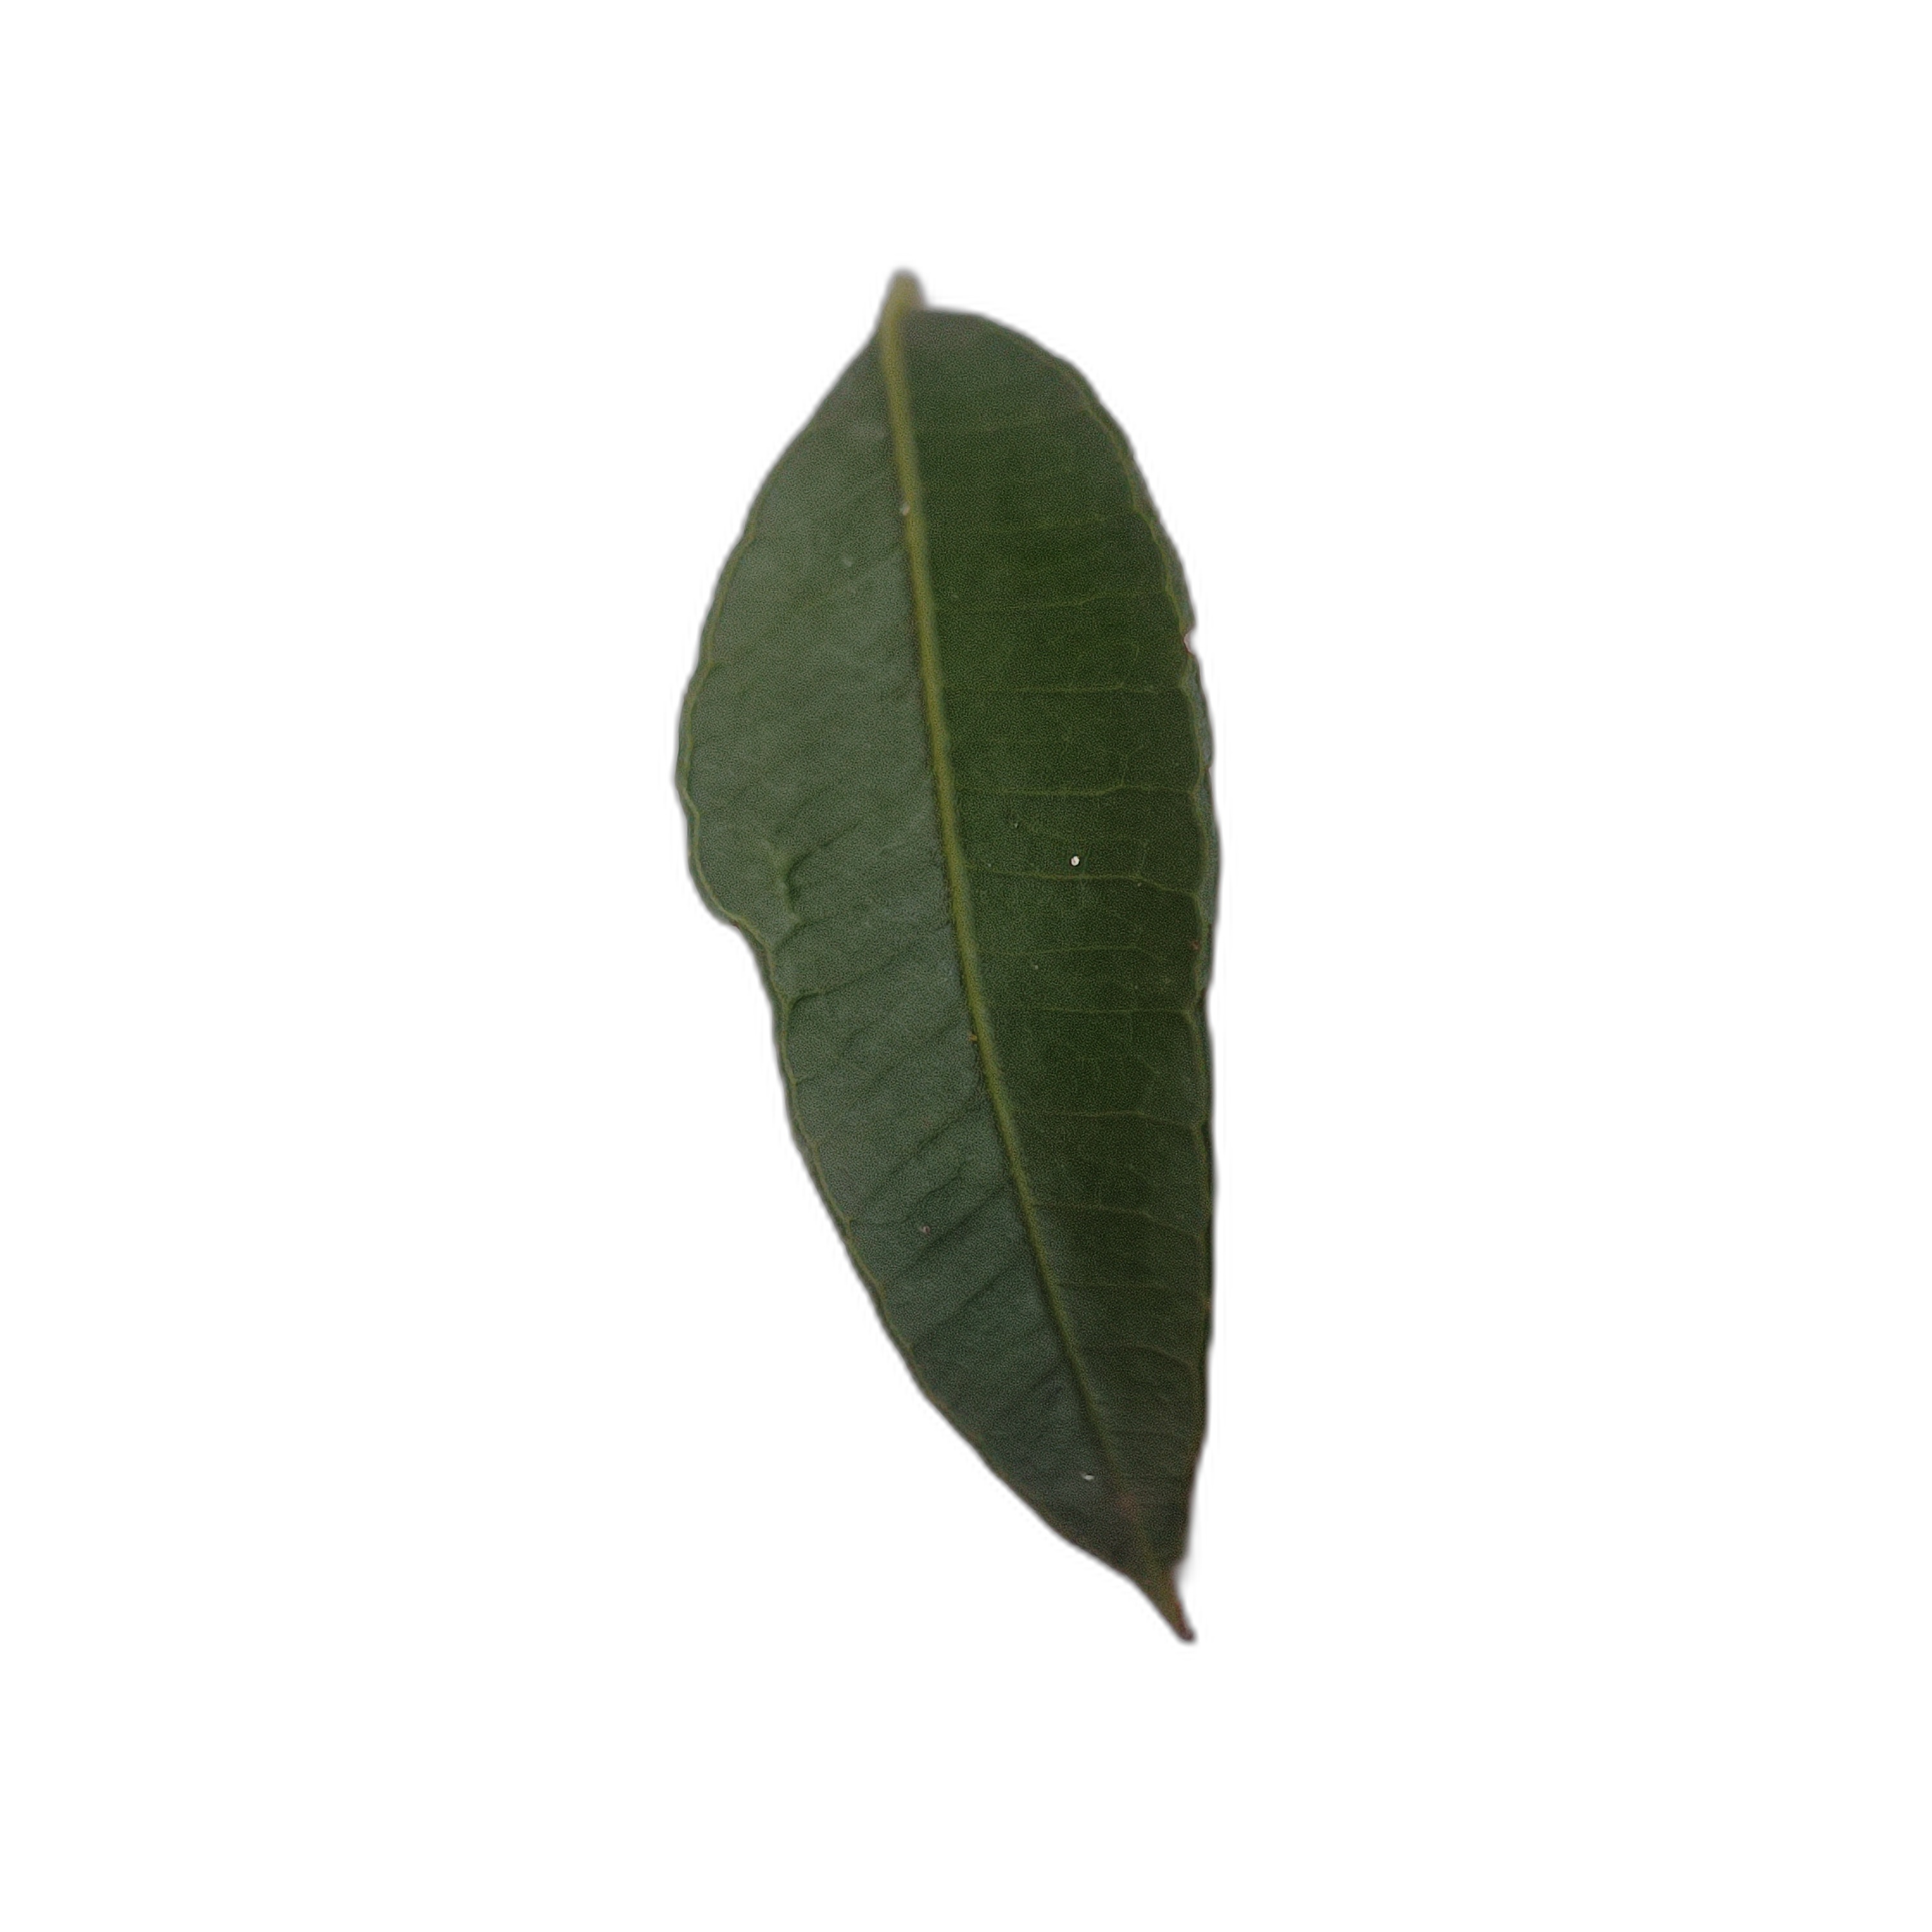
Label: healthy